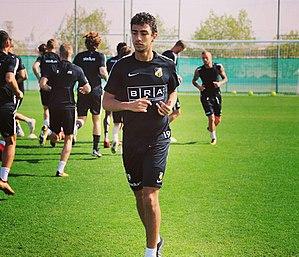
Daleho Irandust, né le 4 juin 1998 à Göteborg en Suède, est un footballeur international suédois qui évolue au poste de milieu offensif au BK Häcken.